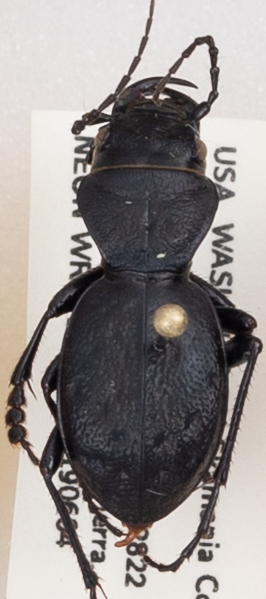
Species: Omus dejeanii
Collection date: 2019-06-04
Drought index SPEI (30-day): -1.01
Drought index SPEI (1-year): -2.09
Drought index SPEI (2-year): -2.09